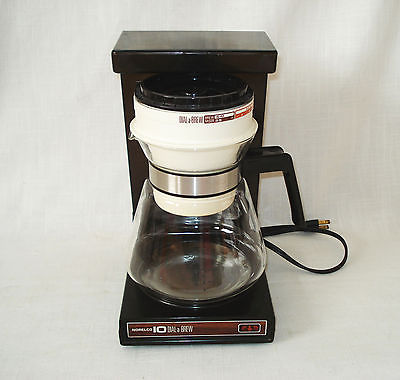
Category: coffee maker